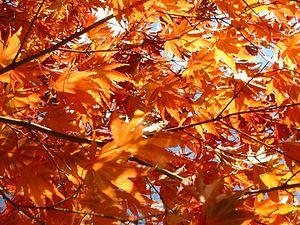
Durant les mois d'automne, des arbres feuillus et des fougères connaissent un changement de couleur des feuilles et des frondes avant qu'elles ne tombent. Ce changement de couleurs, qui existe chez beaucoup d'arbres des régions tempérées, est souvent appelé couleurs automnales. Il est associé au dernier stade du développement de la feuille, la sénescence qui se caractérise par de véritables bouleversements biochimiques.